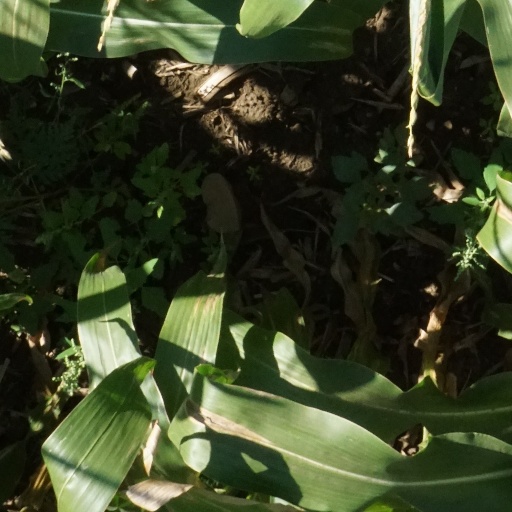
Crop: maize; corn